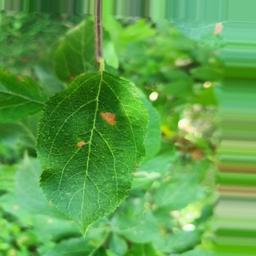
Label: Alternaria